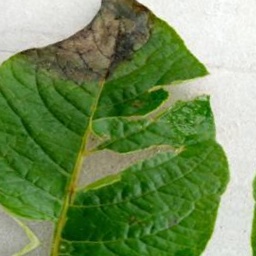
Etiqueta: Late Blight